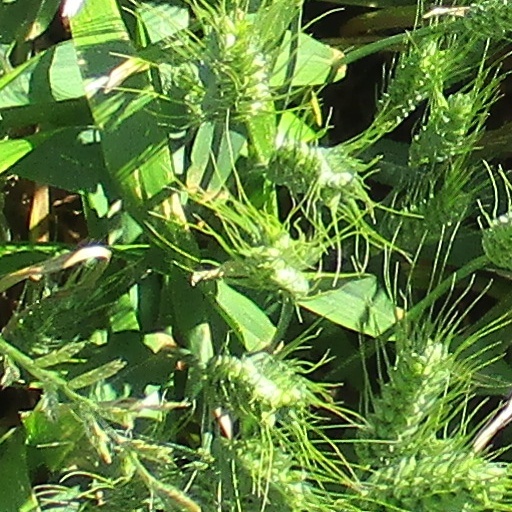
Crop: wheat